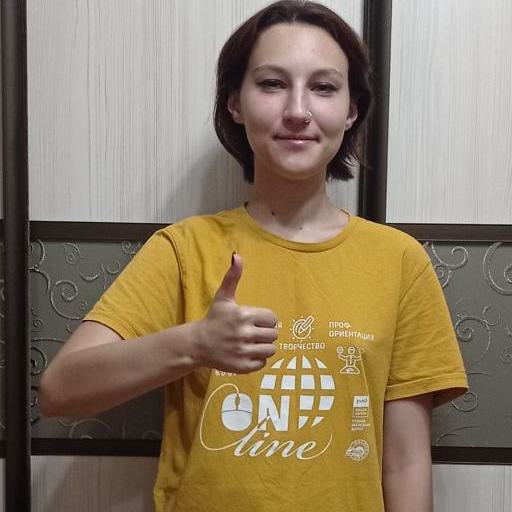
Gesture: like